Lonna Atkeson

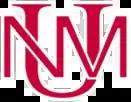
University of New Mexico

Atkeson joined the faculty of political science at the University of New Mexico in 1995 as an assistant professor and was shortly thereafter promoted to UNM Regents' Lecturer. Beginning with the 2006 United States elections, Atkeson has published an election administration report detailing a systematic examination of New Mexico's November General Election. Some of her suggestions for improvement, such as ballots on demand were included in later election systems to increase efficiency. In 2010, Atkeson's work on the election process in the state of New Mexico earned her the Jay Taylor Best in Government Award from Common Cause New Mexico. She was also appointed the Director of the University of New Mexico's Center for the Study of Voting, Elections and Democracy and later to the Institute of Social Research.